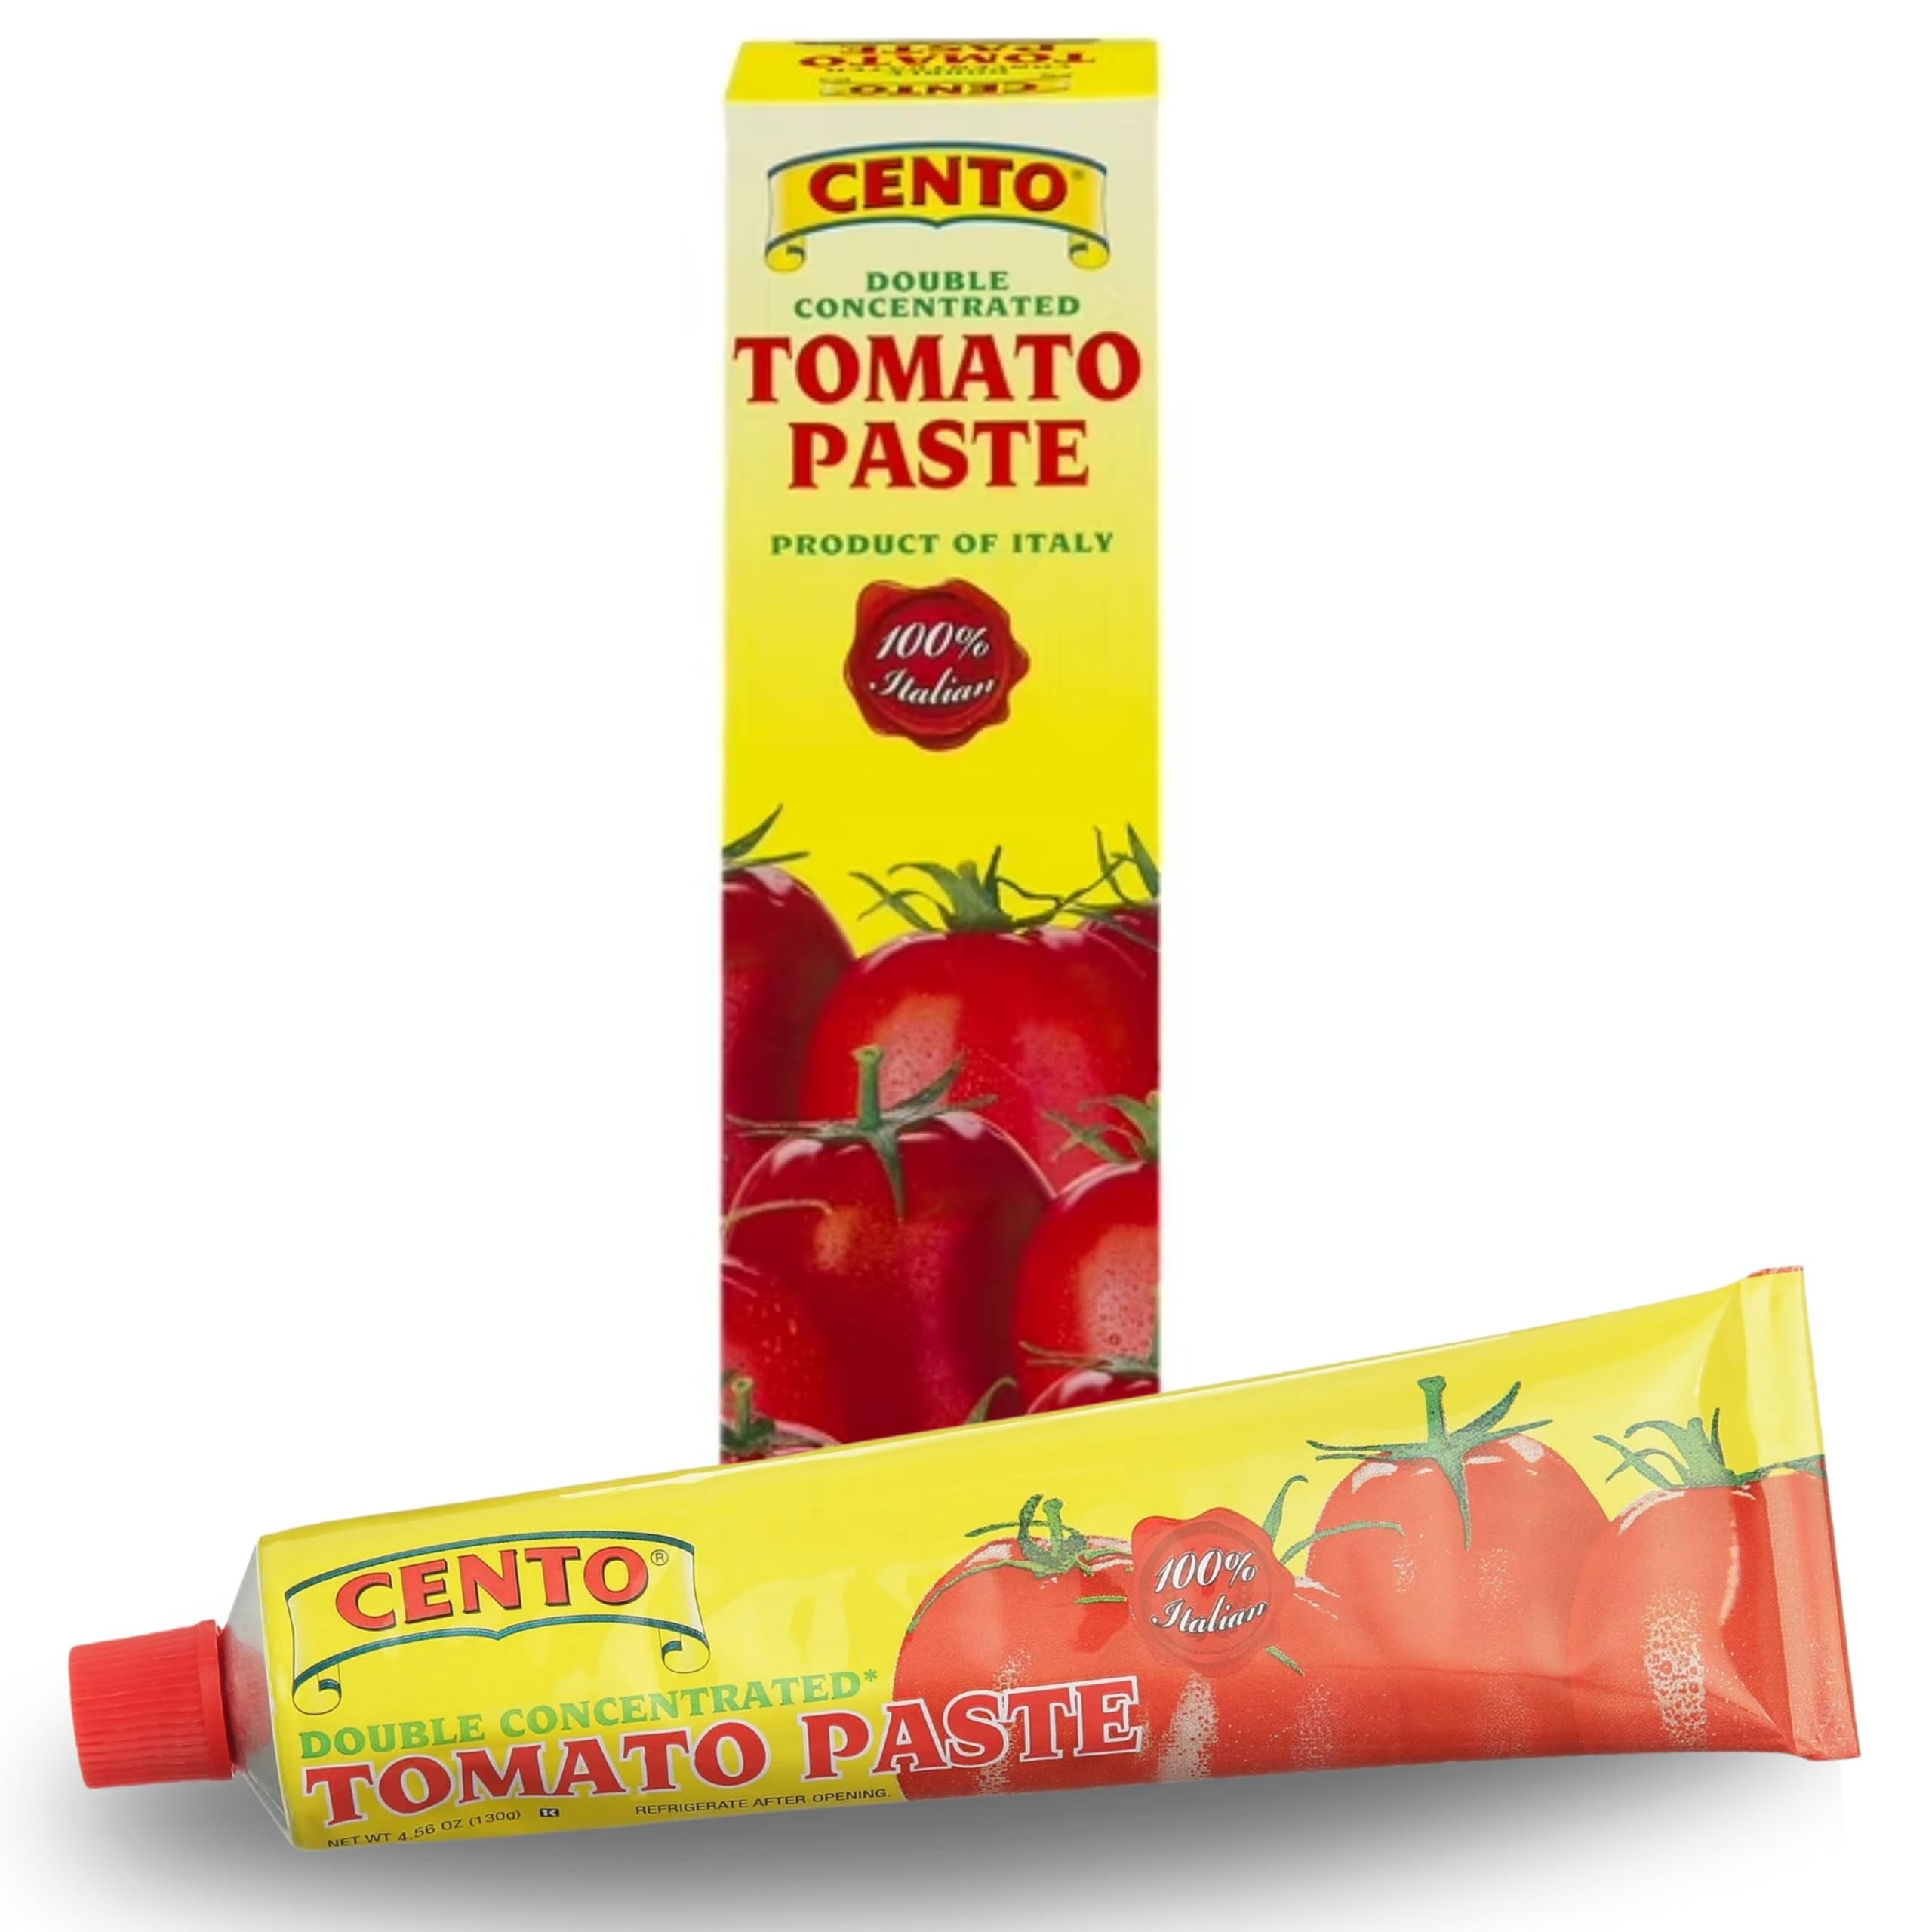
Item Name: Cento Tomato Paste, 4.56 Oz Tube, Double Concentrated, Thick Paste from Red, Ripe Tomatoes, Grown and Processed in Italy
Bullet Point 1: Double Packed with Flavor: Our tomato paste is double concentrated for a dense, super-rich flavor, ideal for homemade pasta and pizza sauces, soups, stews, and more, a must-have for any home cook and perfect for chefs
Bullet Point 2: Convenient and Multi-Purpose: Our BPA-free tomato paste tube is resealable, ensuring freshness for 30 to 45 days in the fridge. A perfect, waste-free alternative to traditional canned tomato paste
Bullet Point 3: Authentic Italian Taste: Our paste is made with the freshest, ripest tomatoes that delivers a hearty and robust flavor, perfect for Italian cuisine
Bullet Point 4: Grown and Produced in Italy: All Cento Products are made with the freshest ingredients available. We maintain strict specifications, from seed to shelf, to ensure superior quality
Bullet Point 5: Trust your Family with Our Family: For over 60 years, Cento Fine Foods has been providing consistent, premium Italian products. Widely recognized by the world's top chefs, Cento is your complete source for authentic Italian
Value: 4.56
Unit: Ounce

Price: 2.99